Cadbury

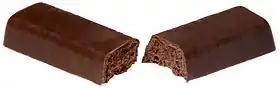
A Cadbury Wispa chocolate bar that has been split in half. These are available in the UK.

Cadbury's products were first imported into Australia as early as 1853 when 3 cases of Cadbury's cocoa and chocolate were advertised for sale in Adelaide. Cadbury's first overseas order in 1881 was made for the Australian market. In 1919, as part of its plans to expand internationally, the company decided to build a factory in Australia. Tasmania was chosen as the location of Cadbury's first factory outside of the United Kingdom, due to its close proximity to the city of Hobart, good source of inexpensive hydro-electricity and plentiful supply of high-quality fresh milk. Cadbury's Claremont was modelled on Bournville, with its own village and sporting facilities.